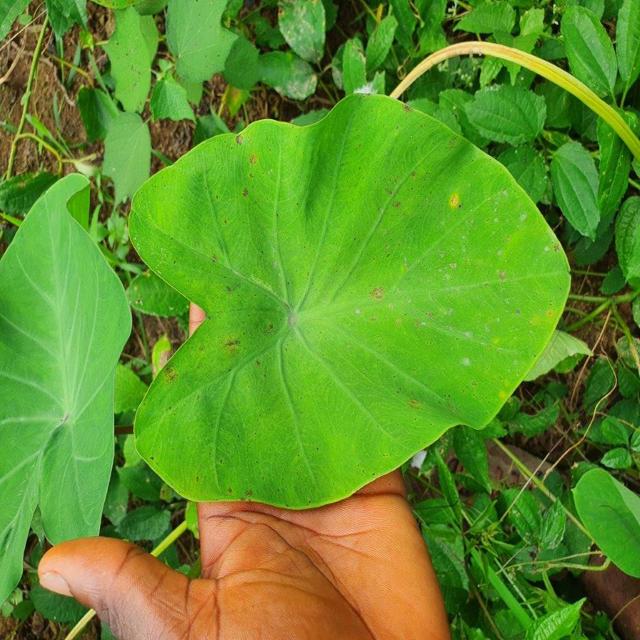
Label: Healthy